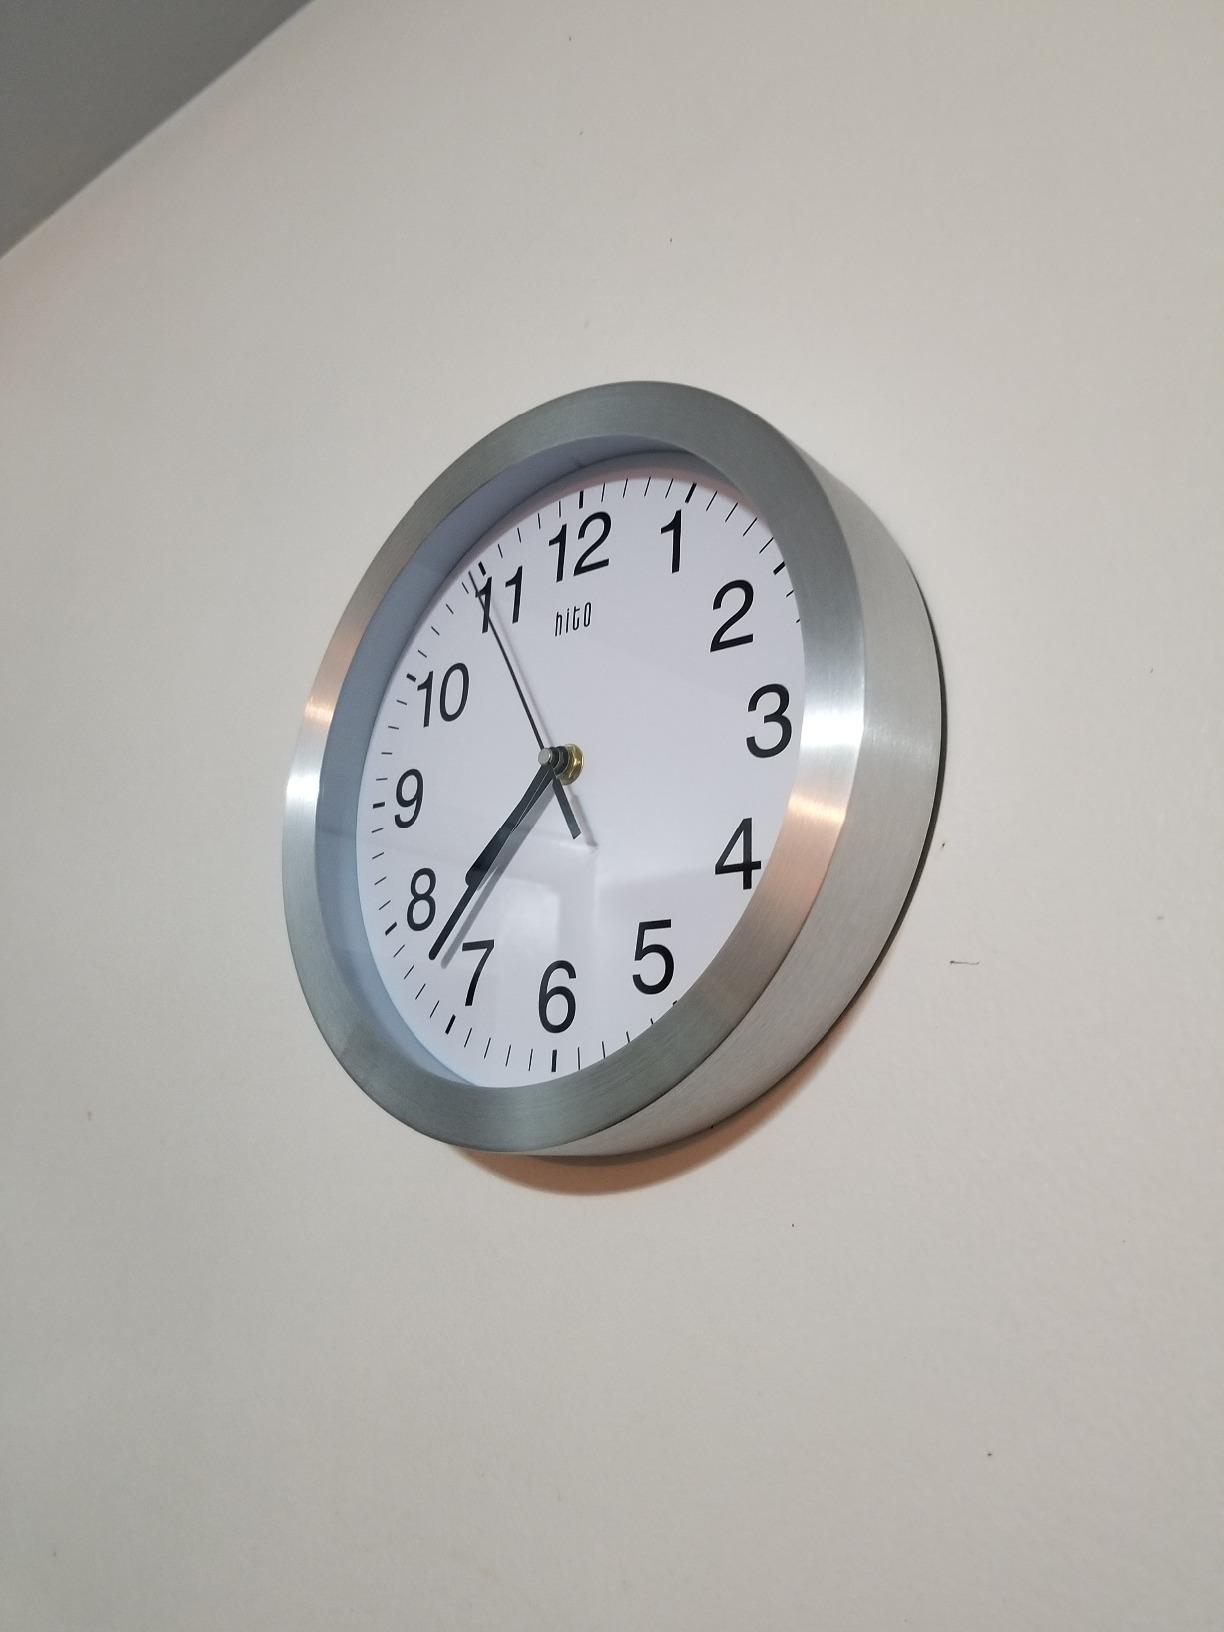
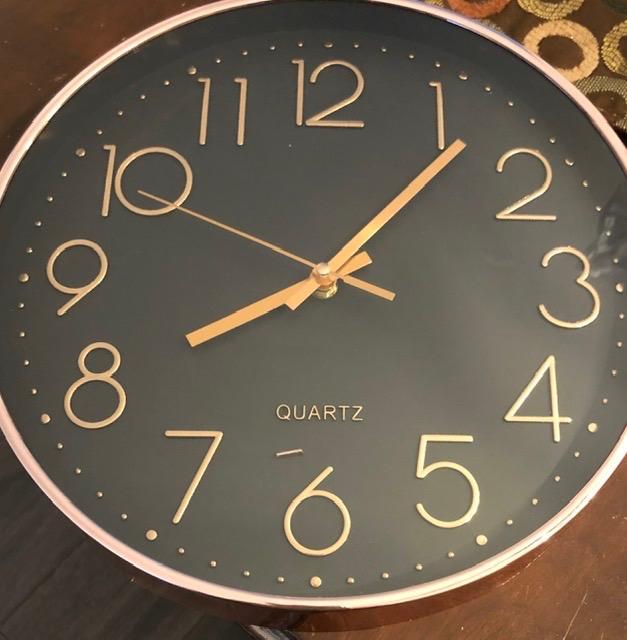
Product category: clock
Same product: no